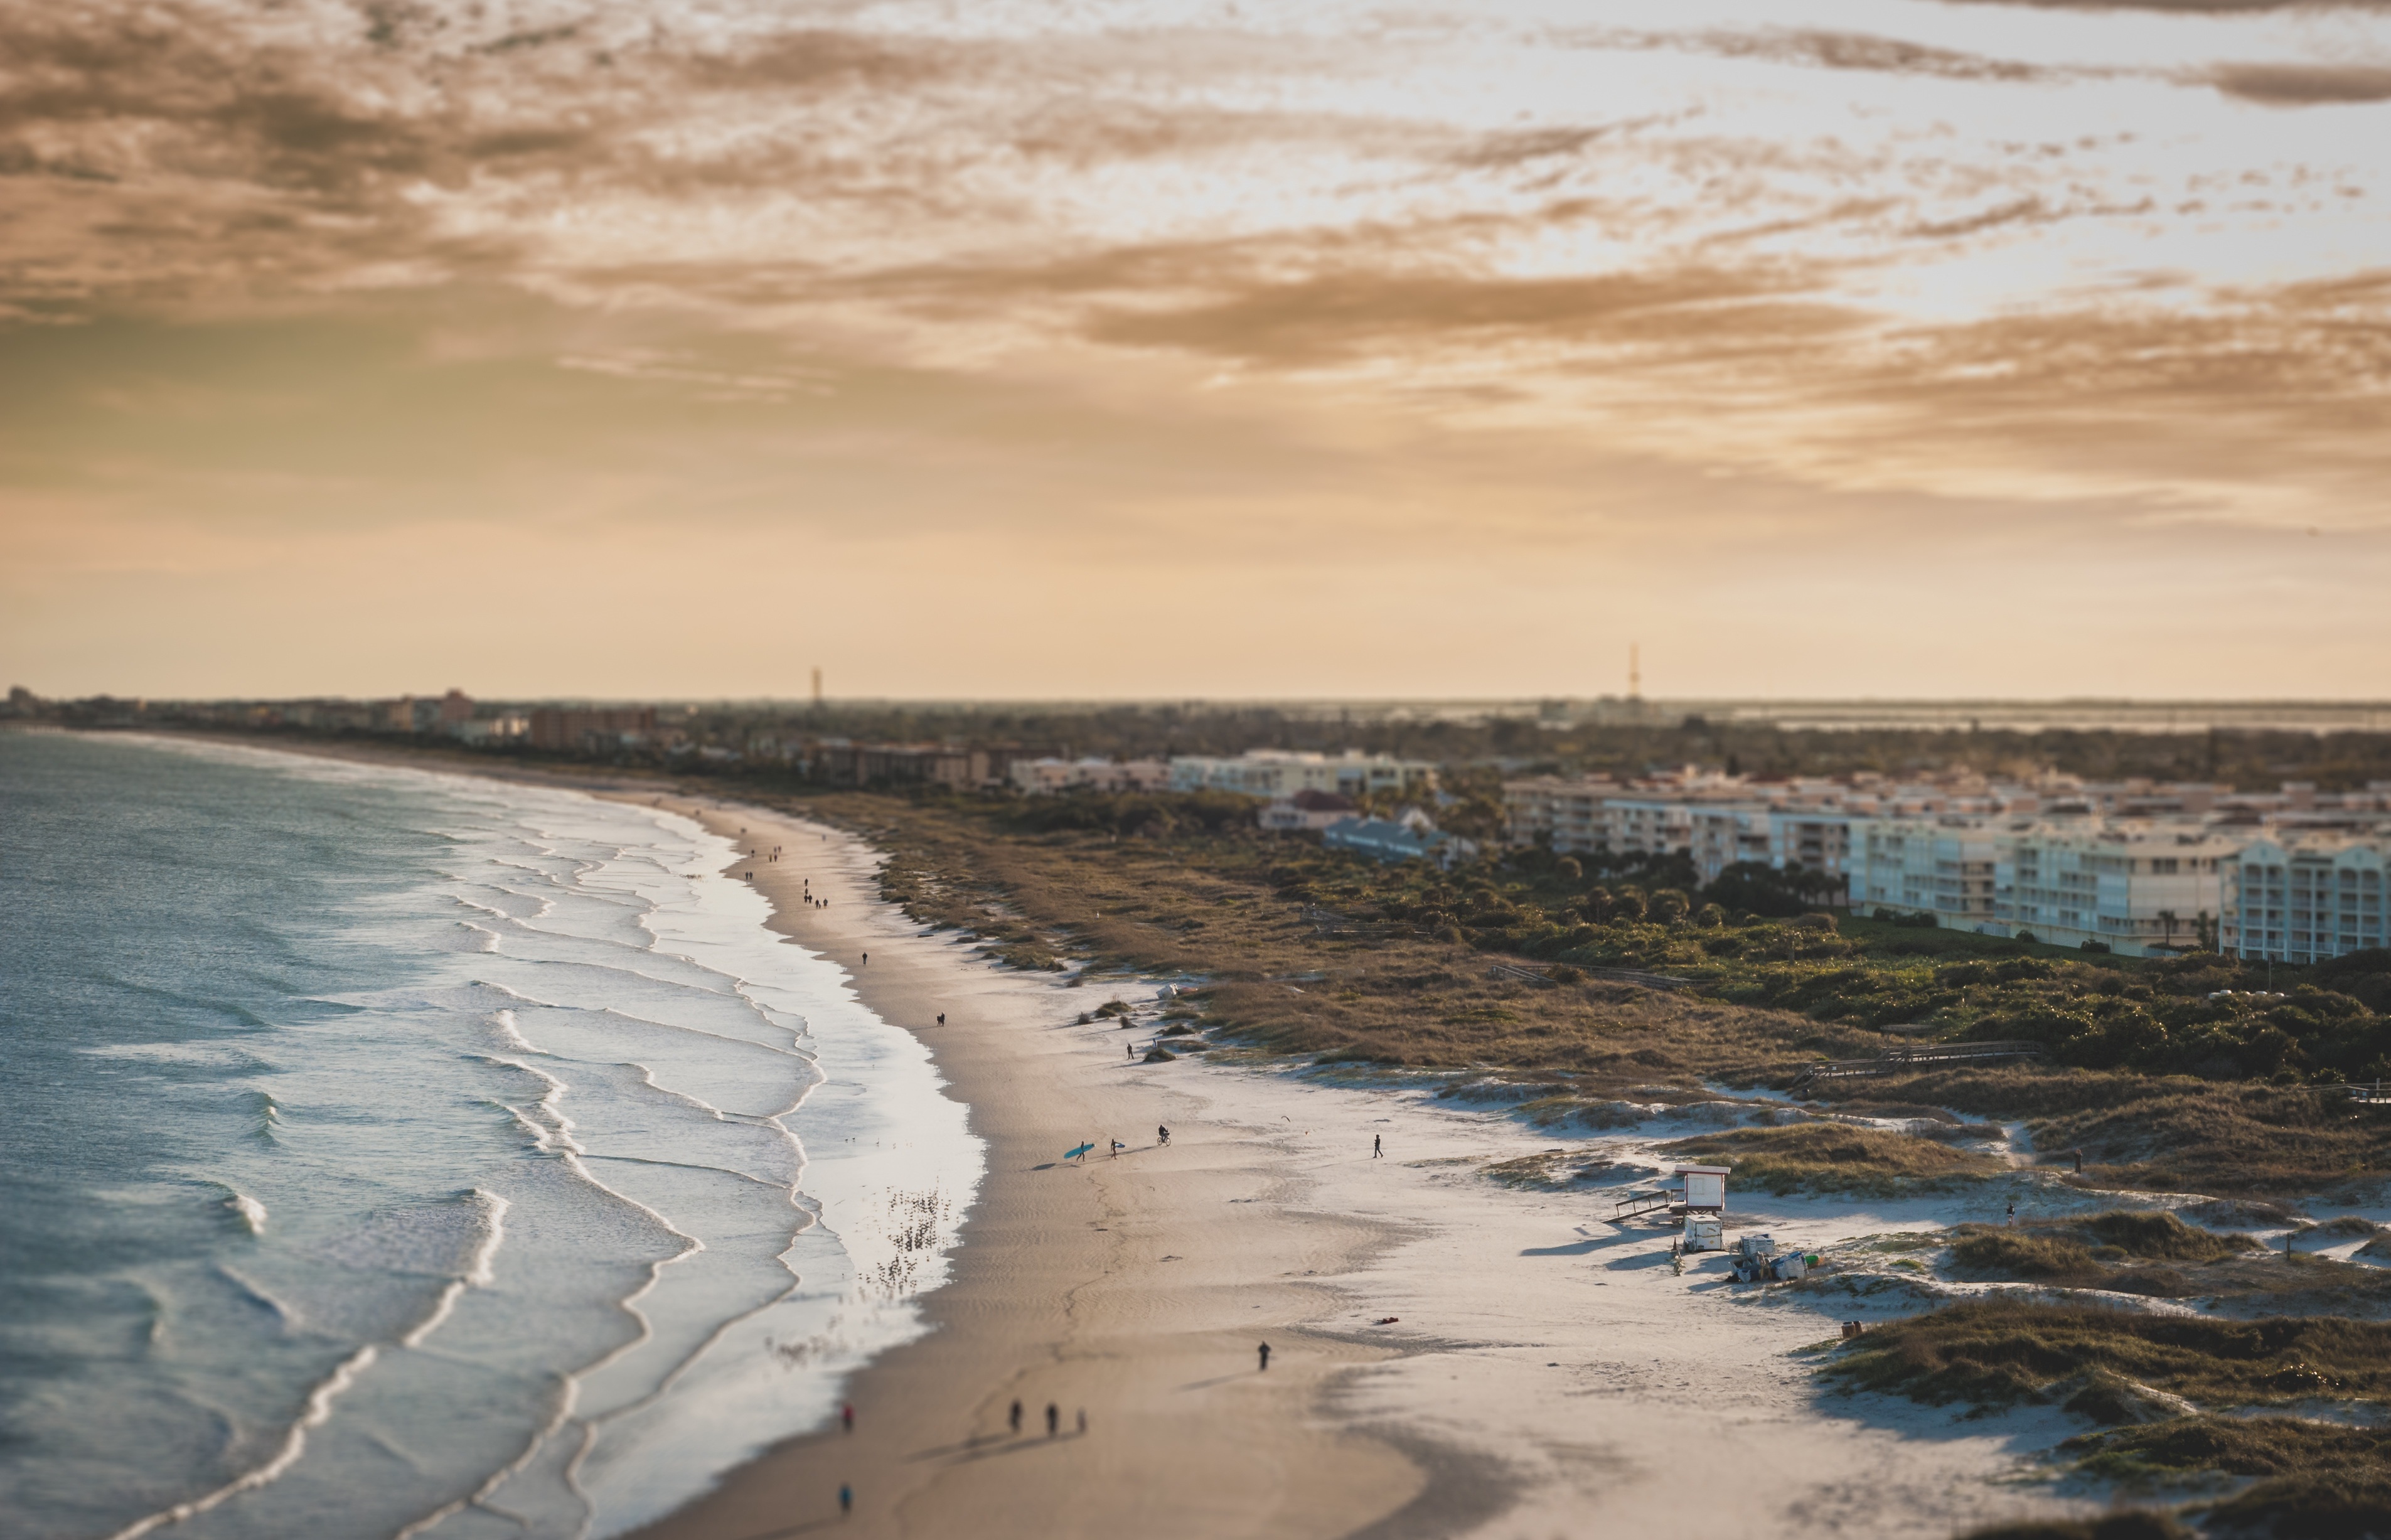
sky, water, shore, sea, coast, beach, wave, water resources, ocean, horizon, cloud, reflection, sand, calm, landscape, wind wave, bank, evening, coastal and oceanic landforms, sunset, bay, tide, vacation, winter